In Search of a Midnight Kiss

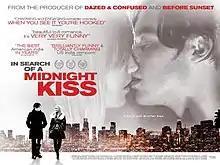
Theatrical release poster

In Search of a Midnight Kiss is a 2007 American independent romantic comedy film written and directed by Alex Holdridge. It was listed on the National Board of Review's Top 10 Independent Films of 2008, won the Independent Spirit John Cassavetes Award in 2009 as well as having earned awards at festivals around the world.